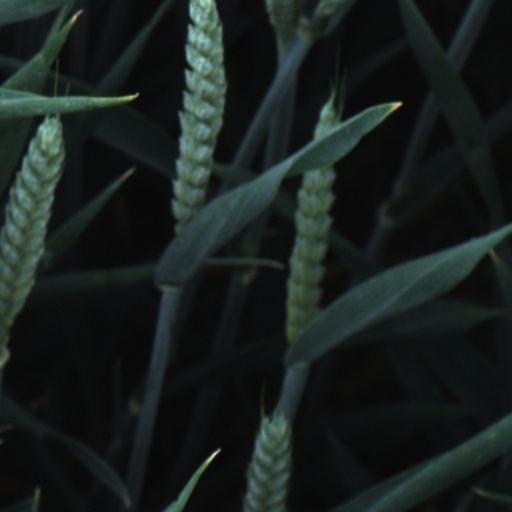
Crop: wheat